Warsaw Uprising Memorial (Hamburg)

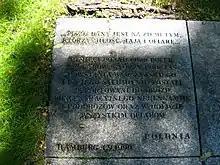
Hamburg, Memorial of Neuengamme concentration camp: memorial area, memorial stone for the victims of the 1944 Warsaw Uprising

It was unveiled on 1 September 1999 among others by Hamburg culture senator and in the presence of novelist Andrzej Szczypiorski. On a polished surface made up of 36 elements, two of which with German and Polish texts on opposite sides, and to be walked on, are positioned in three rows 30 rough-hewn granite blocks. A gravel path is leading to the front side of the sculpture with which it forms a small valley. The stone used is exclusively Polish Strzegom granite. The memorial is dedicated to the 6000 Poles deported from the 1944 Warsaw Uprising to the Nazi concentration camp in Neuengamme and was initiated by the Polish community in Hamburg commemorating at the same time the 60th anniversary of the outbreak of World War II. Polish sculptor Jan de Weryha-Wysoczański created the monument pro bono.